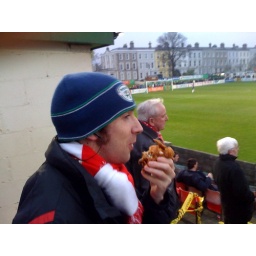
Kev, eating a chicken snackbox whilst trying to provide iCandy coverage in Bray.